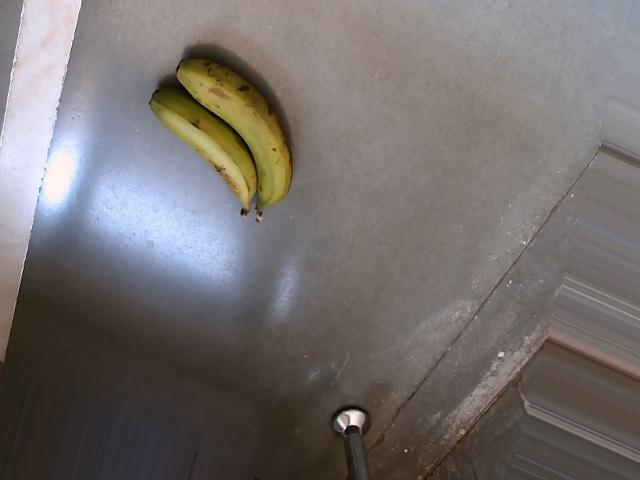
Label: Raw_Banana